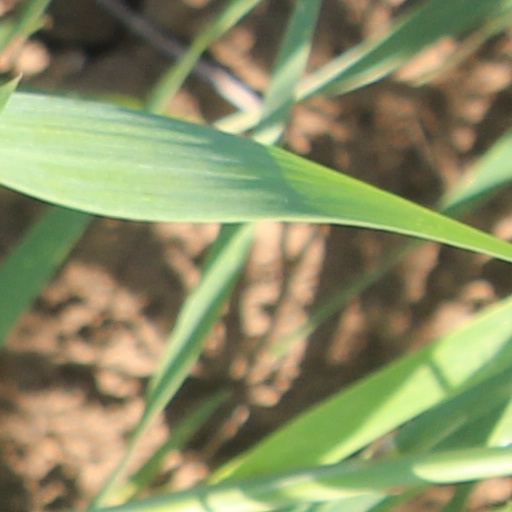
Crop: wheat